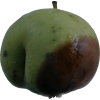
Label: Apple 12